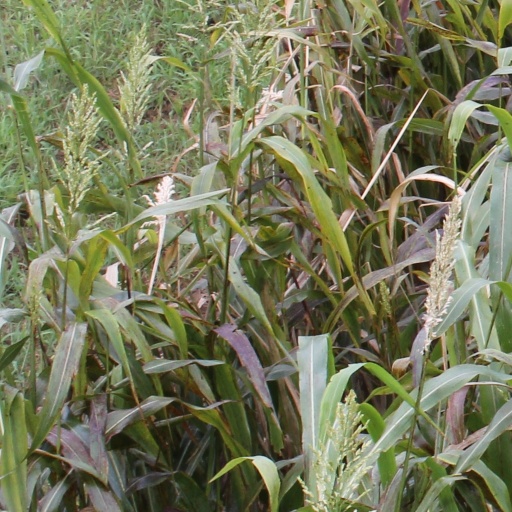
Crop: sorghum